Government of India

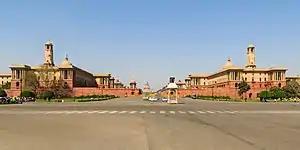
North and South Blocks of the Central Secretariat housing various ministries of the Government of India, with the Rashtrapati Bhavan visible in the distance

The powers of the legislature in India are exercised by the Parliament, a bicameral legislature consisting of the Rajya Sabha and the Lok Sabha. Of the two houses of parliament, the Rajya Sabha (or the 'Council of States') is considered to be the upper house and consists of members appointed by the president and elected by the state and territorial legislatures. The Lok Sabha (or the 'House of the People') is considered the lower house.